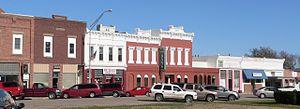
La ville de Wood River est située dans le comté de Hall, dans l’État du Nebraska, aux États-Unis. Selon le recensement de 2010, sa population s’élève à 1 325 habitants.